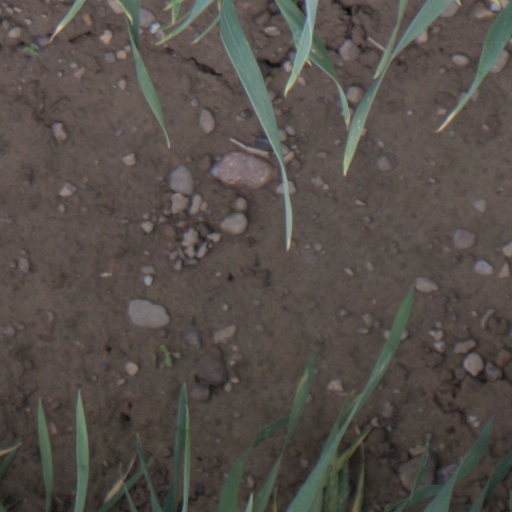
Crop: wheat